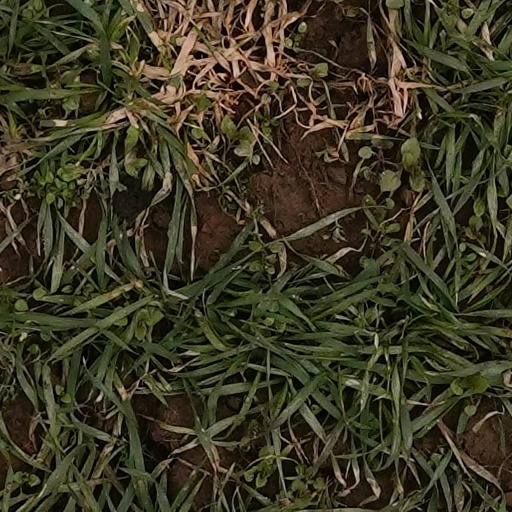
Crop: wheat